Jay Wright (basketball)

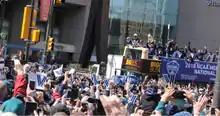
2018 parade in Center City, Philadelphia

The 2008–09 team, led by senior Dante Cunningham, junior Scottie Reynolds and breakout sixth man Corey Fisher, streaked to a fourth-place finish in the Big East, and a double bye in the conference tournament. The third-seeded Wildcats overcame a double-digit halftime deficit to underdog American to avoid a first-round upset in the NCAA tournament. The team then defeated sixth-seeded UCLA by twenty points to make the program's fourth Sweet Sixteen in five years. In its Sweet Sixteen matchup against Duke, the Wildcats used timely perimeter defense to score a 23-point victory and a trip to the Elite Eight. In a back-and-forth Elite Eight game with then-conference rival Pitt, Reynolds came up big with a game-winning shot to put Villanova back in the Final Four for the first time since their national championship run in 1985. Villanova then fell to North Carolina, the eventual champions, in the National Semifinals at Ford Field in Detroit, Michigan by a score of 83–69.